Urra=hubullu

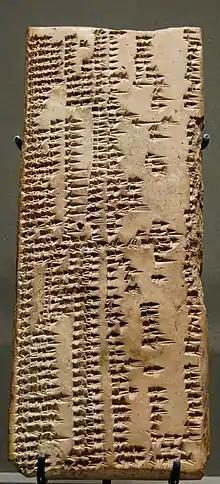
16th tablet of the "Urra=hubullu", Louvre Museum

The Urra=hubullu (or "HAR-ra = ḫubullu", or "Gegenstandslisten" ("lists of objects")) is a major Babylonian glossary or "encyclopedia". It consists of Sumerian and Akkadian lexical lists ordered by topic. The canonical version extends to 24 tablets, and contains almost 10,000 words. The conventional title is the first gloss, "ur-ra" and "ḫubullu" meaning "interest-bearing debt" in Sumerian and Akkadian, respectively. One bilingual version from Ugarit [RS2.(23)+] is Sumerian/Hurrian rather than Sumerian/Akkadian.